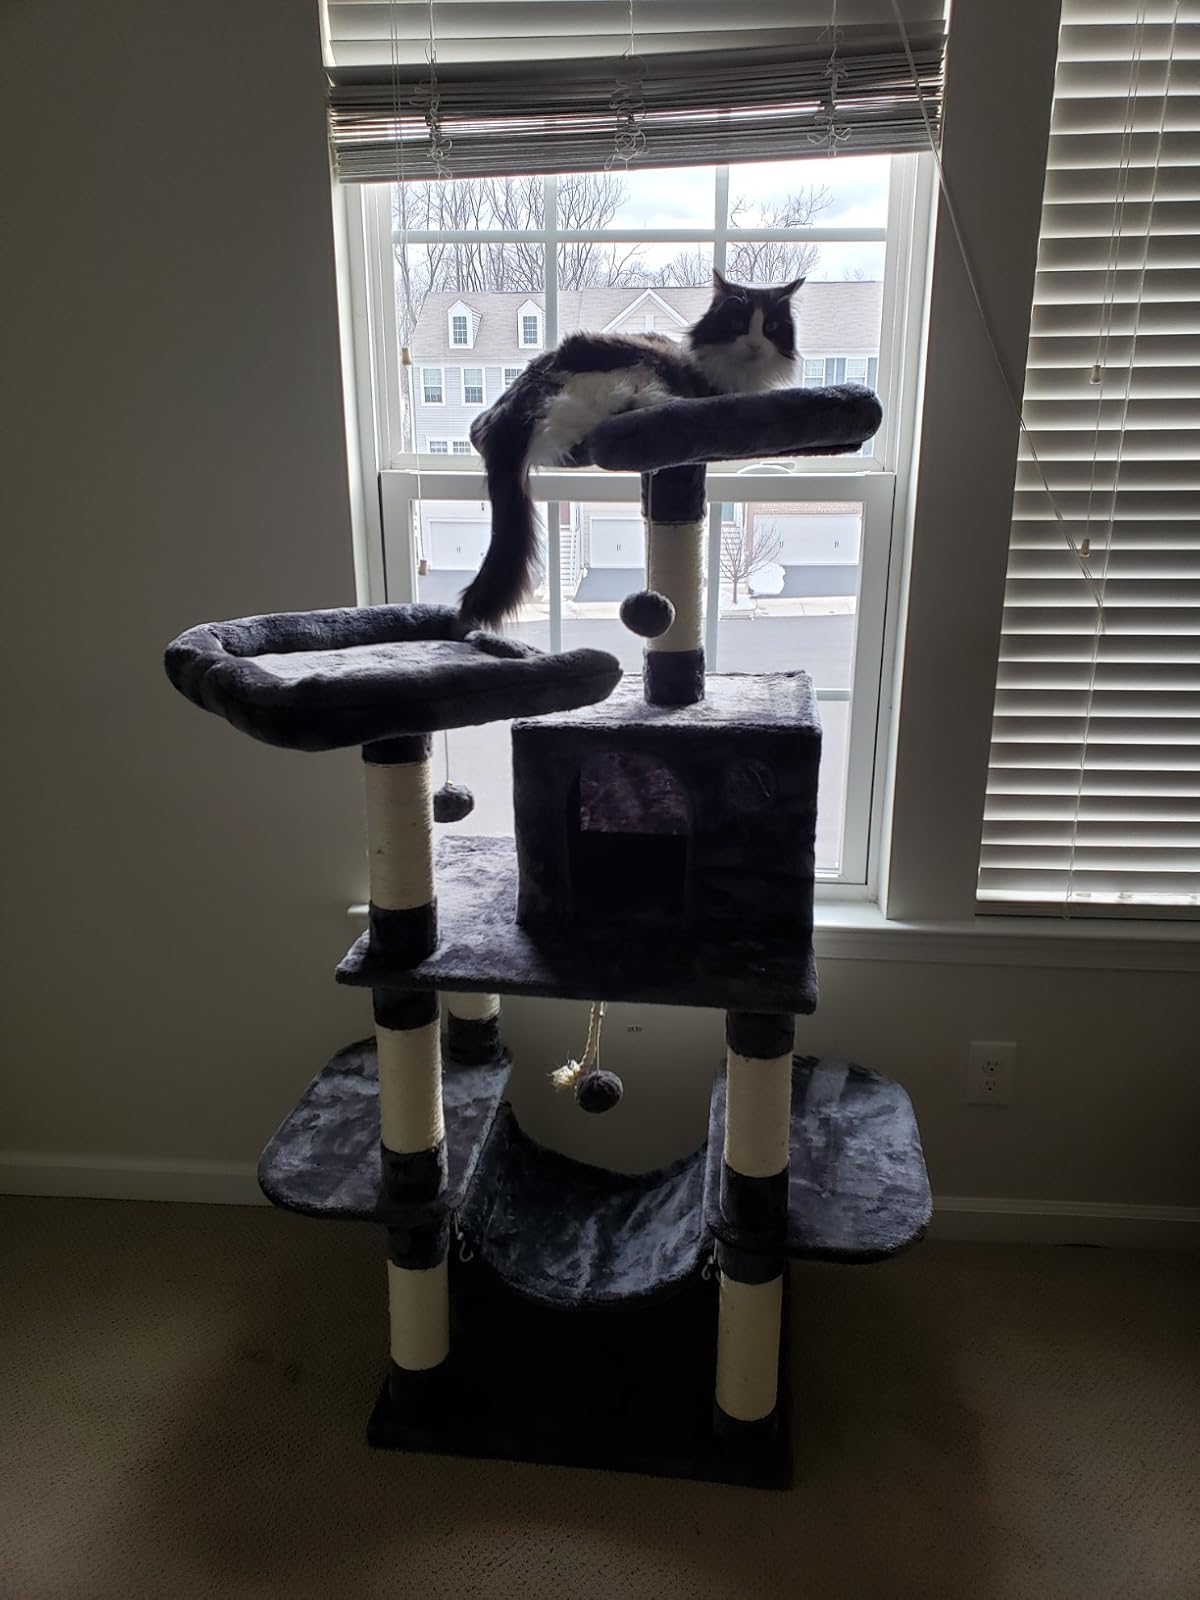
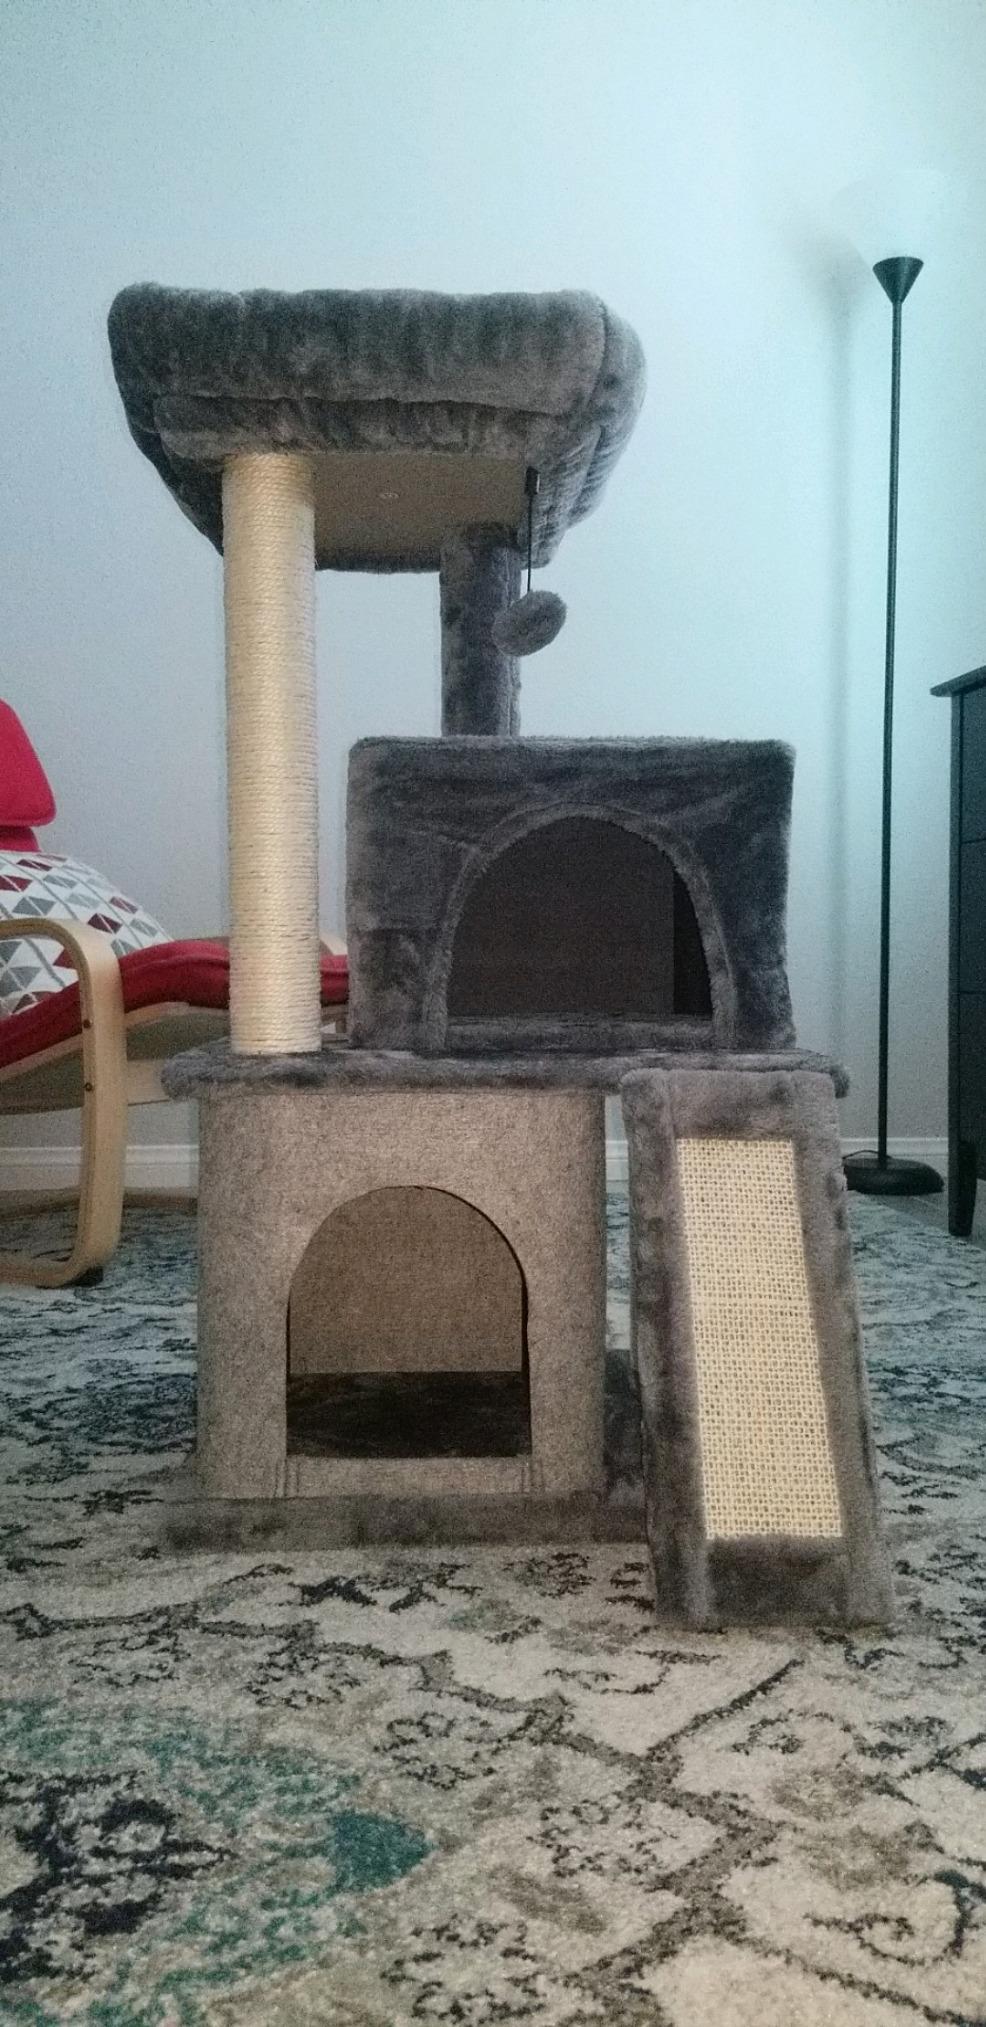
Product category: items_cat tree
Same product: no